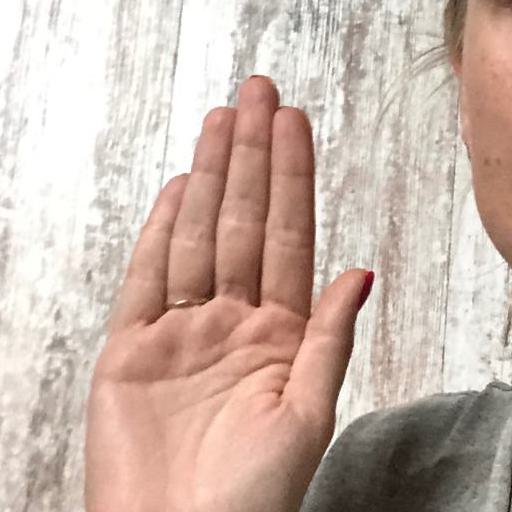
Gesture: stop